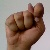
The image shows a hand gesture representing the letter 'T' in Indian Sign Language.